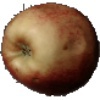
Label: red_apple